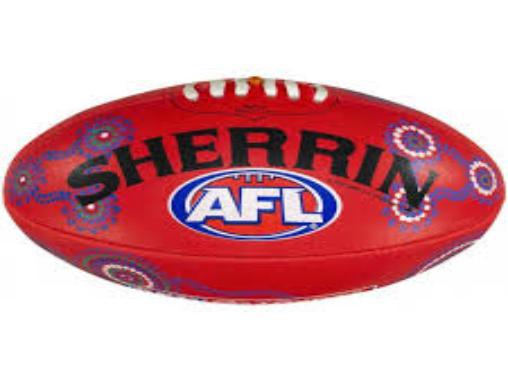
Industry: Sports